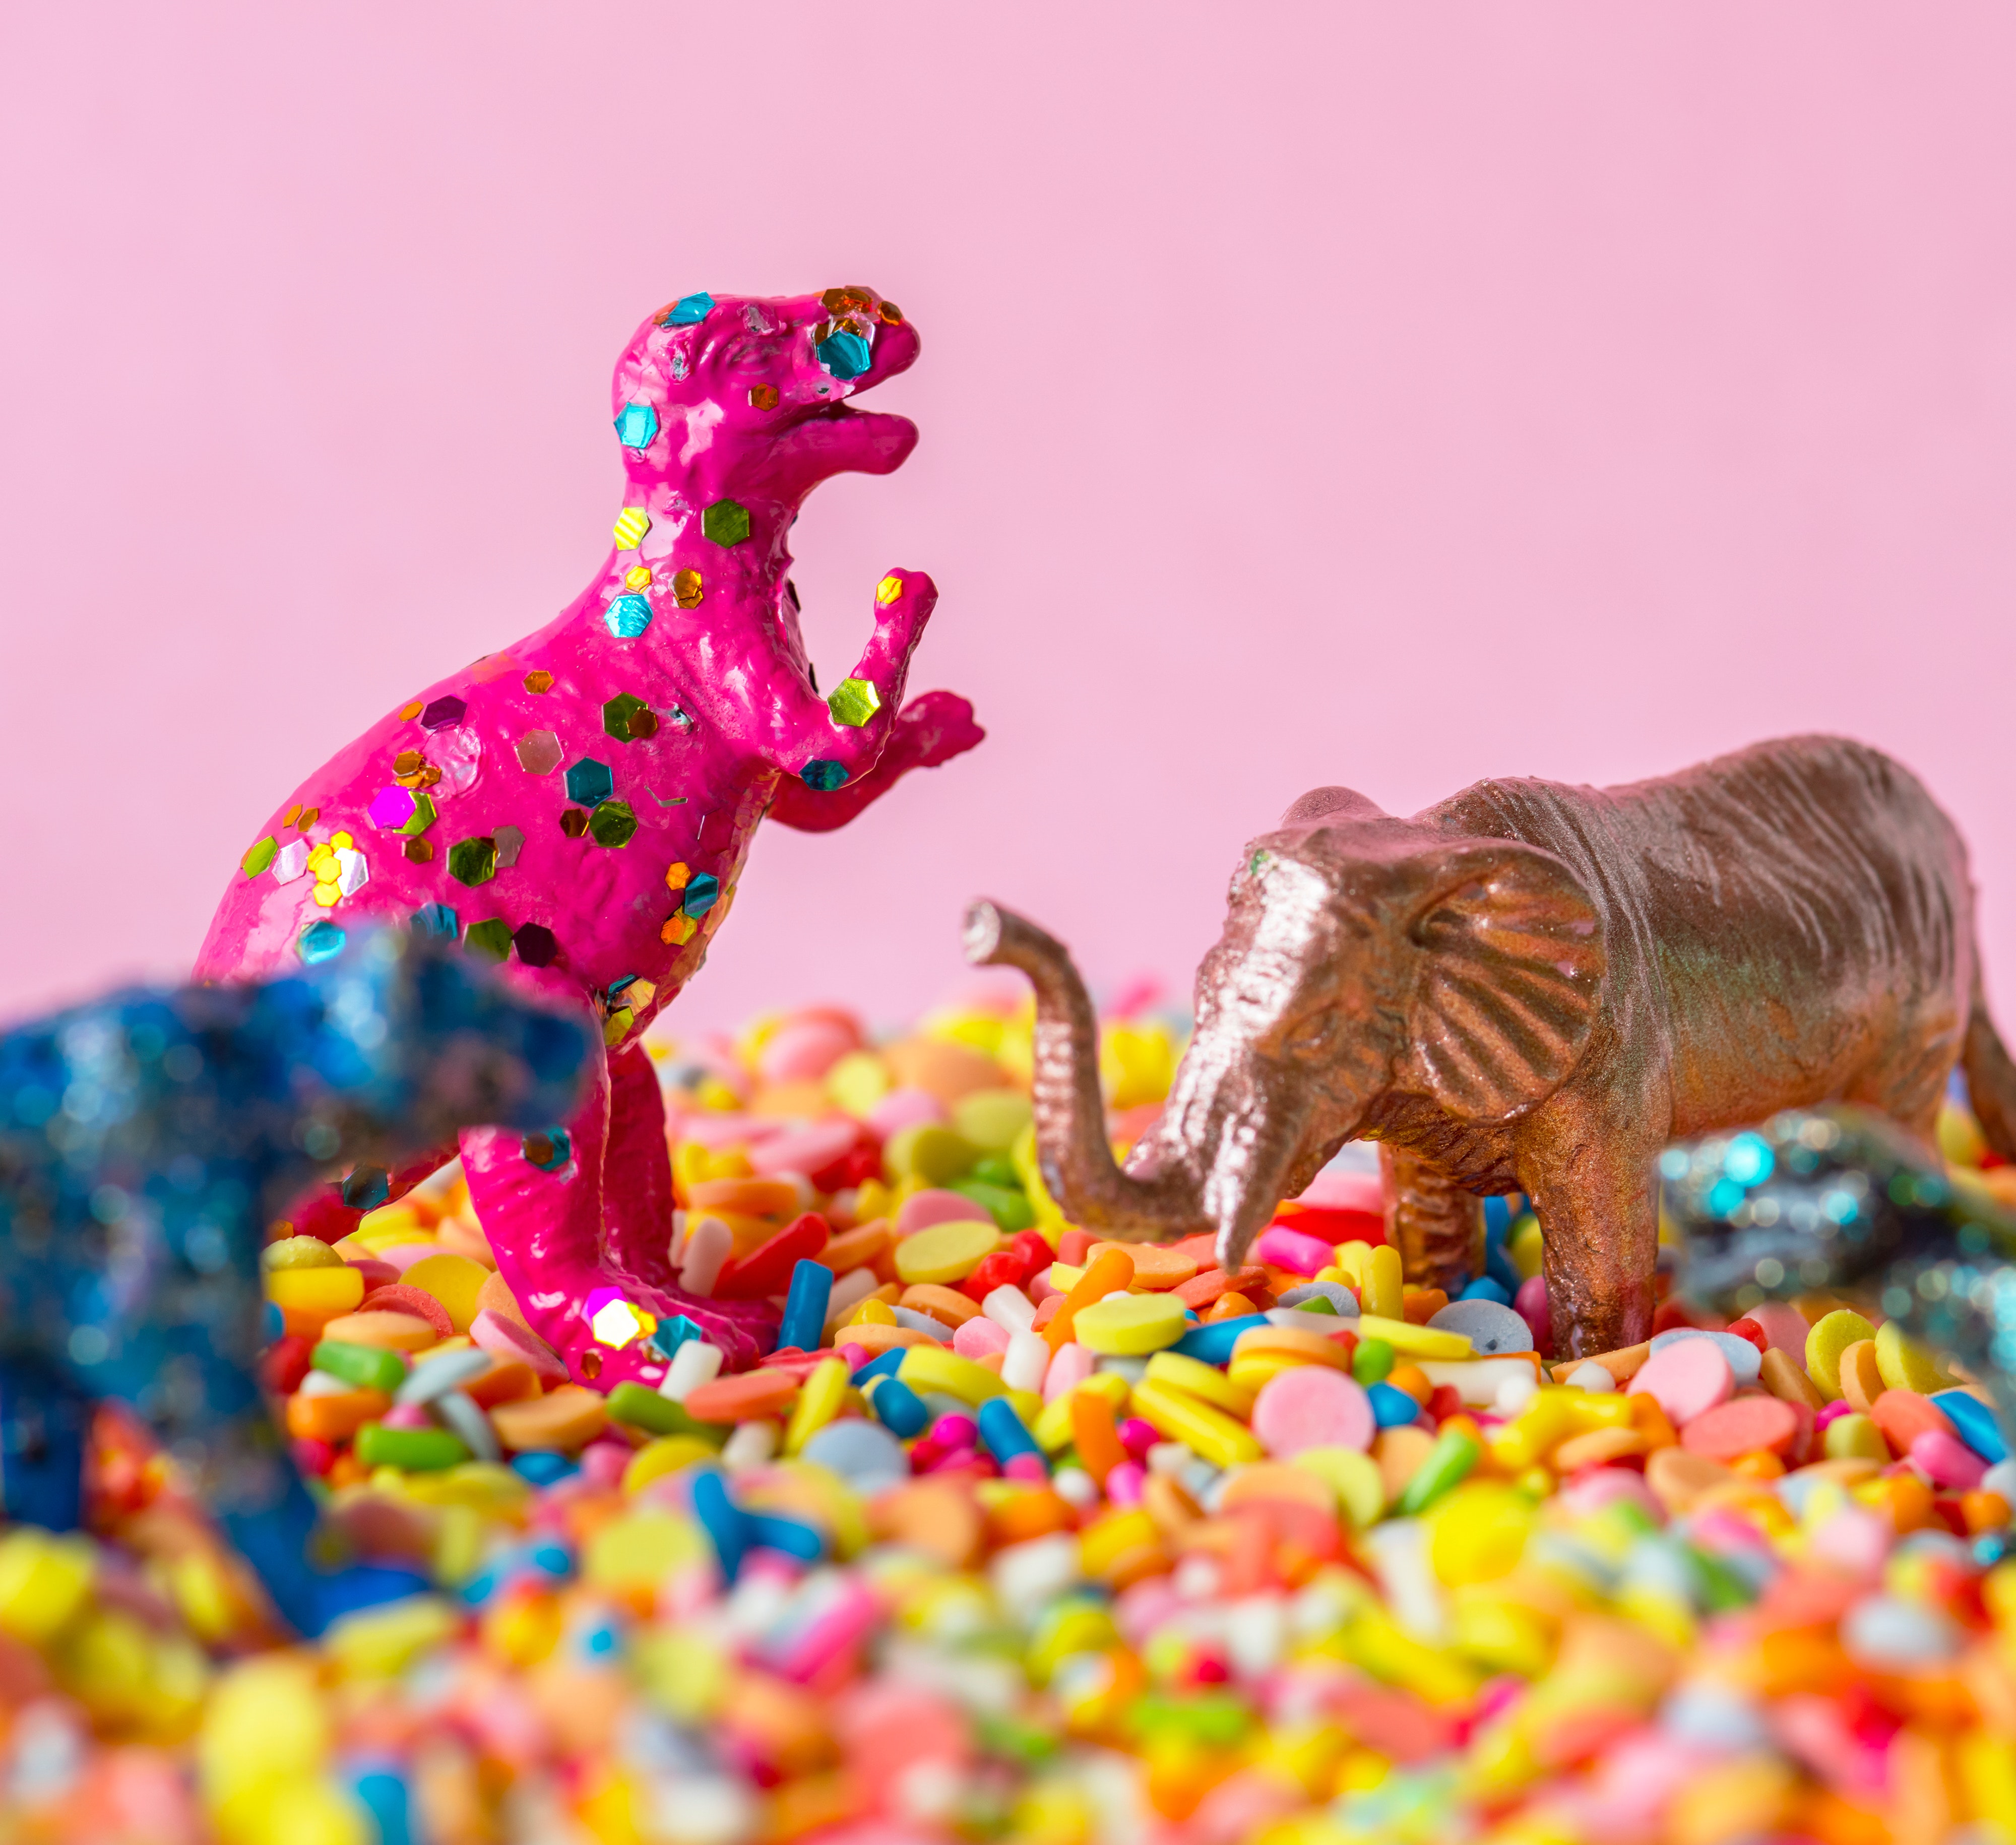
pink, toy, sprinkles